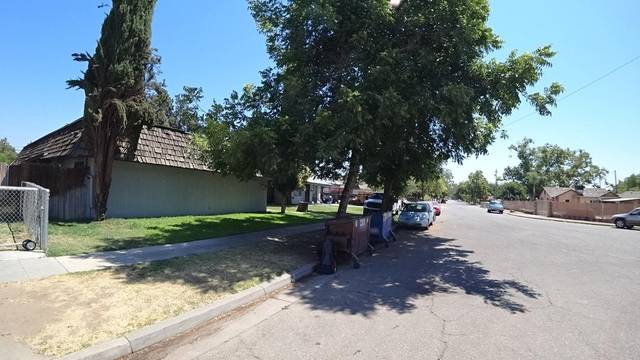
Region: Colombia
Coordinates: 36.767, -119.778